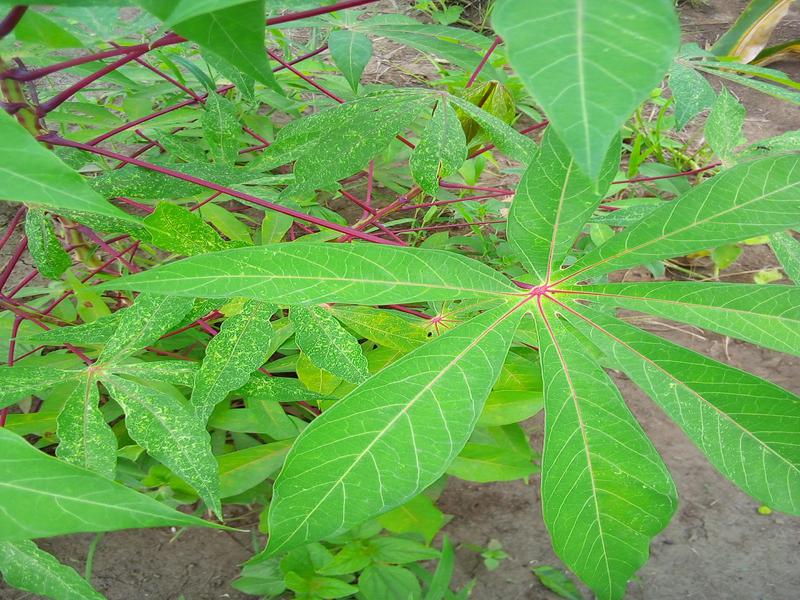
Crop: cassava
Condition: brown_streak_disease